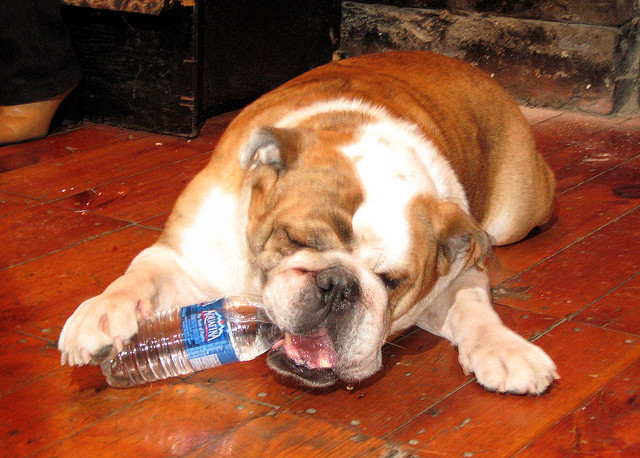
user: Given an image and a question. Answer the question in a short answer. Question: Name the brand of water bottle shown in this picture? Short Answer:
assistant: aquafina